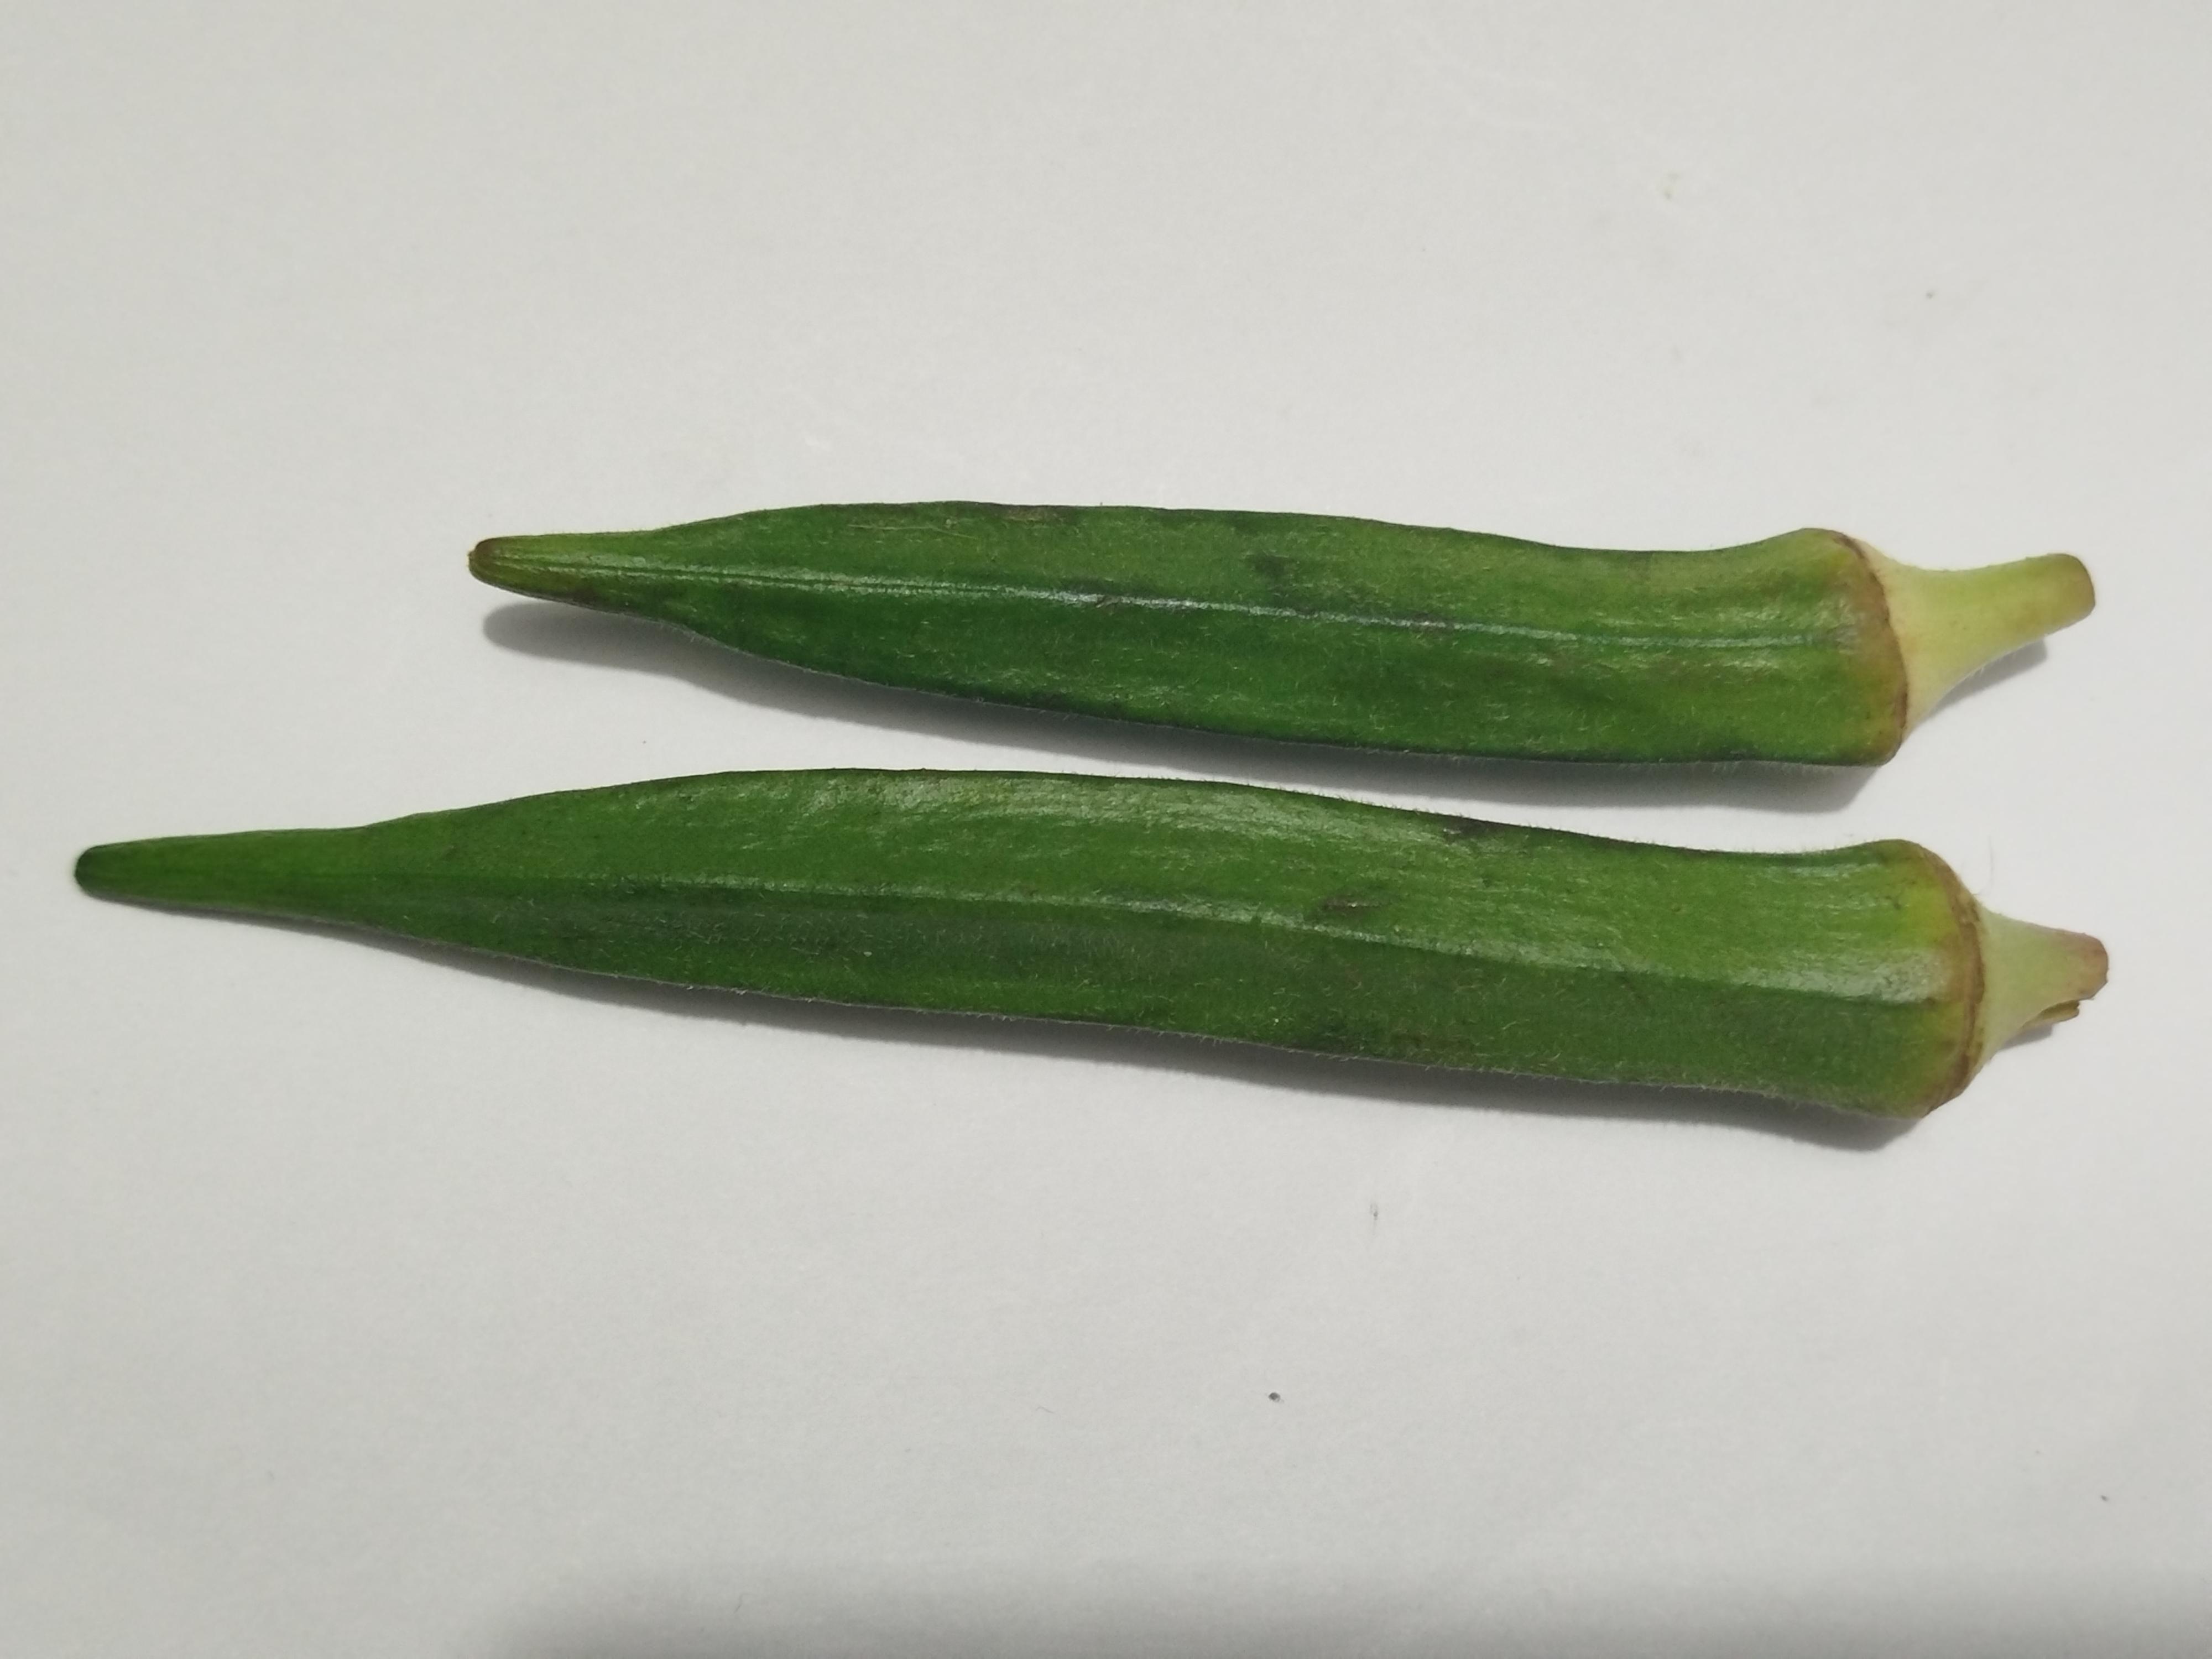
Label: Ladies finger